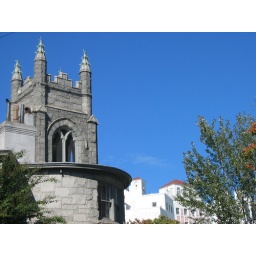
castle in the sky